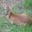
Label: deer